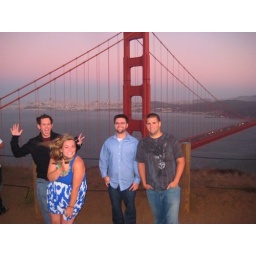
The gang up on the mountains by the golden gate bridge